San Juan Bautista, California

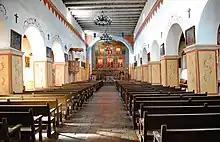
Interior of the Roman Catholic church of Mission San Juan Bautista

After defeating Micheltorena and his ill-equipped army, José Antonio Castro was appointed Comandante General of California, in charge of the Mexican Army's operations in California. From San Juan Bautista, Castro ordered the army against potential foreign incursions. He kept especially close watch over the movements of John C. Frémont, an American military officer who had been let into California to conduct a survey of the interior. Though given explicit instructions to stay away from coastal settlements, Frémont soon broke the agreement by taking his team to Monterey, a potential military target. When Castro told Frémont he would have to leave the country, the situation came close to war when he obstinately refused to leave and instead set up a base on Gavilán Peak, overlooking the town of San Juan. However, fighting was avoided and Frémont, grudgingly, withdrew.